Barrington Court

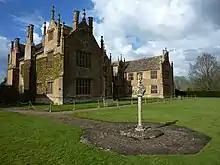
Unusual multi-faced sundial

In the 16th century the house was surrounded by a deer park. In the 1550s William Clifton took action, in the Star Chamber court, against local poachers who hunted deer in the park while he was away.